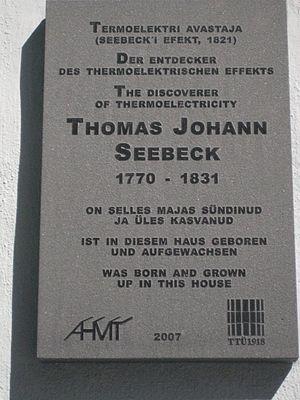
Thomas Johann Seebeck, est un physicien allemand qui découvrit l'effet Seebeck en 1821.